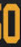
Number: 0